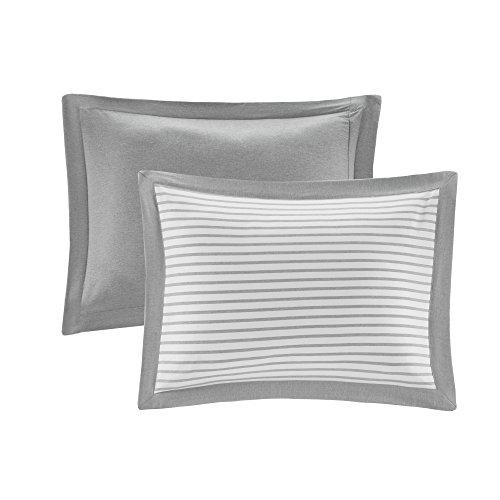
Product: Madison Park Essentials Hayden Reversible Stripes – 3 Piece Teen Set – Ultra Soft Microfiber Bed Comforters, King/Cal King, Grey
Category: Home & Kitchen | Bedding | Kids' Bedding | Comforters & Sets | Comforter Sets
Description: Lightweight , ultra Soft, hypoallergenic , great for your bedroom or the guestroom.
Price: $47.71
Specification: ProductDimensions:90x104x1.5inches|ItemWeight:8.08pounds|ShippingWeight:8.1pounds(Viewshippingratesandpolicies)|Manufacturer:JLAHomeInc|ASIN:B075FRRDF5|Itemmodelnumber:MPE10-566